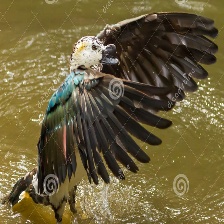
Species: KNOB BILLED DUCK
Scientific name: SARKIDIORNIS MELANOTOS
ImageNet parent category: drake